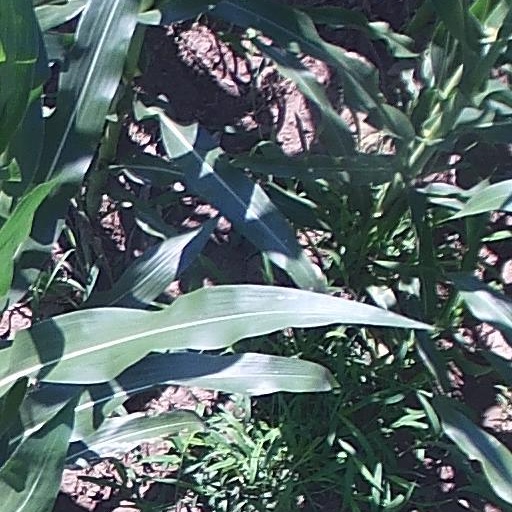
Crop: maize; corn